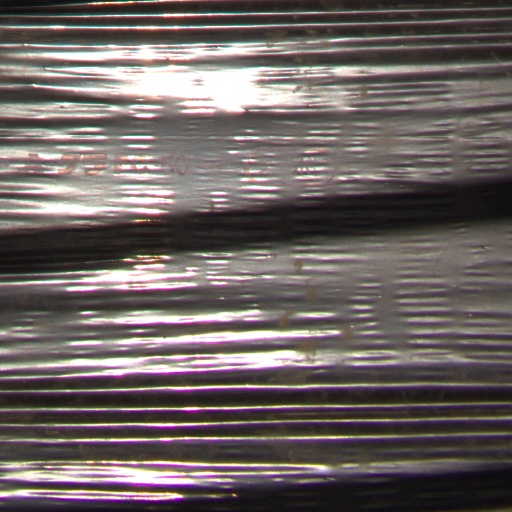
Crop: Jerusalem artichoke